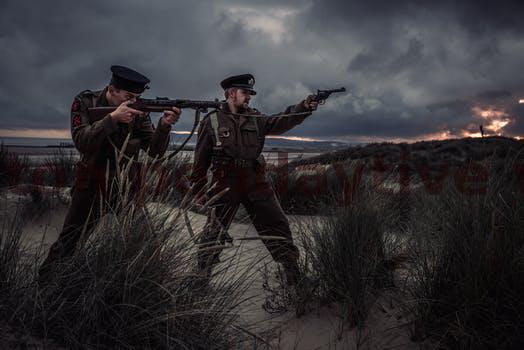
Label: Watermark